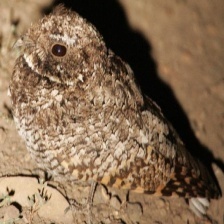
Species: COMMON POORWILL
Scientific name: PHALAENOPTILUS NUTTALLII